Amaliegade 43

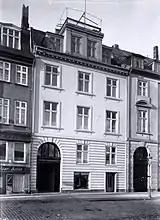
Amaliegade 43 with Alfred Christensen's name on the gate photographed by Peter Elfelt in 1926

In 1919, Peter de Nully Brown was still among the residents. Count Cai Friedrich Reventlow (1753–1834) lived in the building in 1802–03. Professor of history at the University of Copenhagen Frederik Schiern (1816–1882) was a resident in the building from 1853 to 1859. C. F. W. Rosenberg (1829–1885), a literary historian, was also a resident in 1857. The building was before 2008 acquired by Jeudan.